Democracy

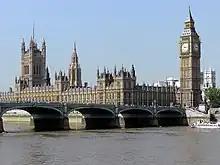
The Palace of Westminster in London, United Kingdom. The Westminster system originates from the British Houses of Parliament.

The liberal trend spread to some states in Africa in the 1990s, most prominently in South Africa. Some recent examples of attempts of liberalisation include the Indonesian Revolution of 1998, the Bulldozer Revolution in Yugoslavia, the Rose Revolution in Georgia, the Orange Revolution in Ukraine, the Cedar Revolution in Lebanon, the Tulip Revolution in Kyrgyzstan, and the Jasmine Revolution in Tunisia.